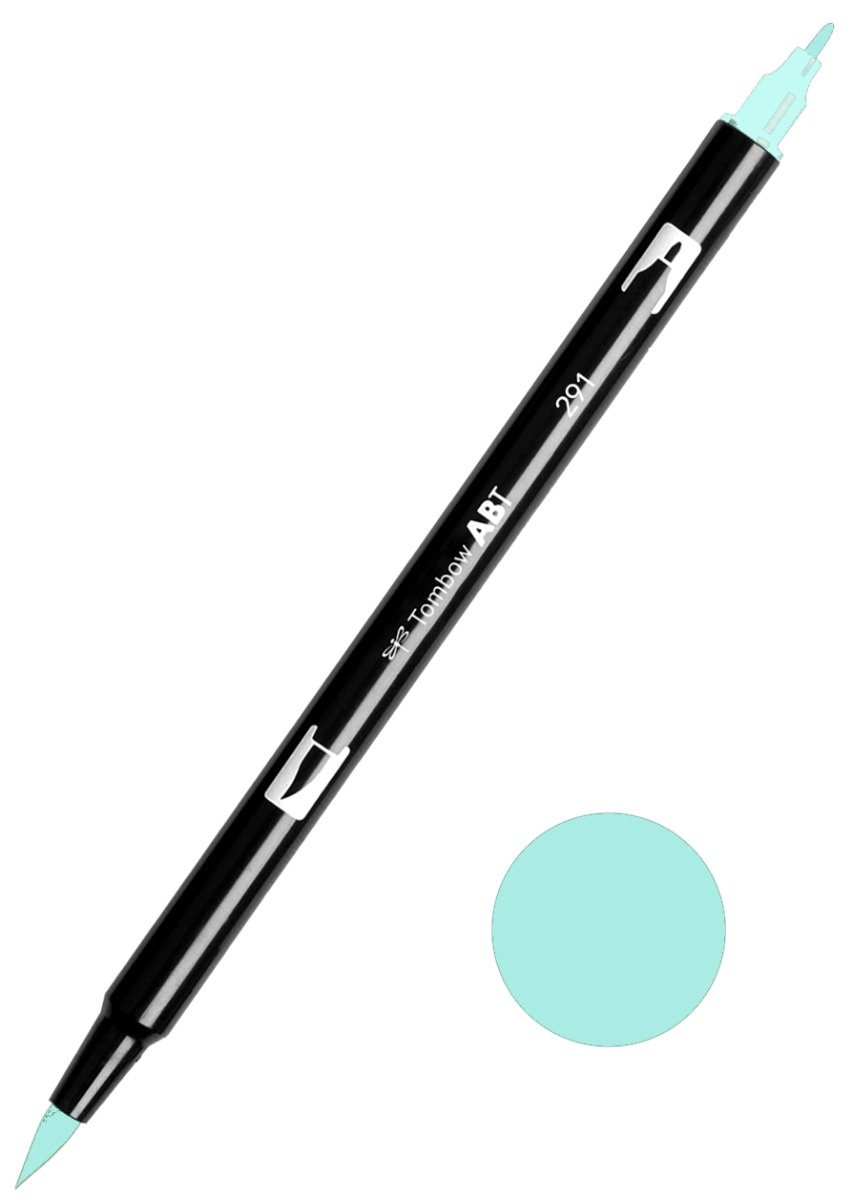
Tombow ABT-291 Alice Blue Dual Brush Pen
The Tombow ABT Dual Brush Pen has a fine tip perfect for consistent lines and tight drawings, complemented by a highly flexible brush tip which is soft yet durable and perfect for calligraphy and other art brush style work. It is the most popular brush style pen in the world. The Tombow ABT has Flexible brush tip and fine tip in one marker. Brush tip works like a paintbrush to create fine, medium or bold strokes; fine tip gives consistent lines. Dual Brush Pens are ideal for artists and crafters. The water-based ink is blendable and the resilient nylon brush retains it's point stroke after stroke. 96 colors available including a colorless blender for shading. Ideal for coloring, fine art, illustrations, doodling, journaling, hand lettering and more Water-based Blendable Odorless Tips self-clean after blending About Tombow Tombow Pencil Co., Ltd. of Japan has a long history of product innovation since its founding in 1913. The company started using "tombow" (i.e. "dragon fly" in Japanese) as its trade mark in 1927. Tombow' are renowned for their Fudenosuke (???) brush pens with their soft and brush-like nib. Colour : Alice Blue
Brand: Tombow
Category: Arts & Entertainment > Hobbies & Creative Arts > Arts & Crafts > Art & Crafting Materials > Craft Paint, Ink & Glaze > Art Ink > Calligraphy Ink